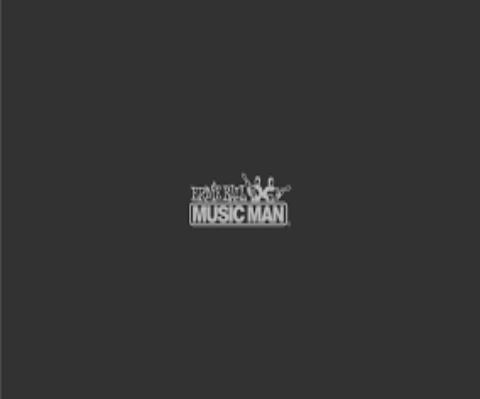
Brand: music man-2
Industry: Leisure